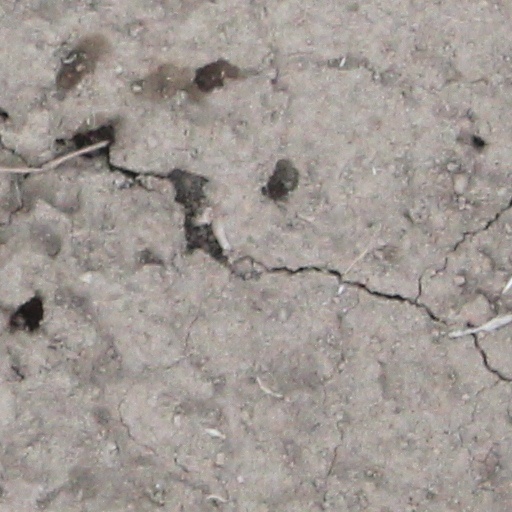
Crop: wheat